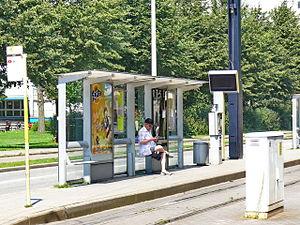
Tramway de Gand - Aménagement de la station Rabot
Le tramway de Gand est un réseau de tramway desservant la ville belge éponyme créé en 1874, et exploité depuis 1991 par le service de transports flamands De Lijn.